936 Kunigunde

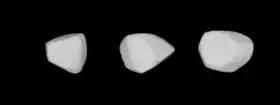
3D model of "Kunigunde" based on its light curve

In March 2018, a rotational light curve of "Kunigunde" was obtained from photometric observations by French amateur astronomer René Roy. Light-curve analysis gave a well-defined rotation period of hours with a brightness variation of magnitude. Richard Ditteon at the Oakley Southern Sky Observatory determined a period of with an amplitude of magnitude. Photometry by Angeli and Guimarães at observatories in Brazil and Argentina gave a similar period of hours. In 2013, an international study modeled a light curve with a sidereal period of 8.82653 hours and found two spin axes at (47.0°, 57.0°) and (234.0°, 50.0°) in ecliptic coordinates (λ, β).